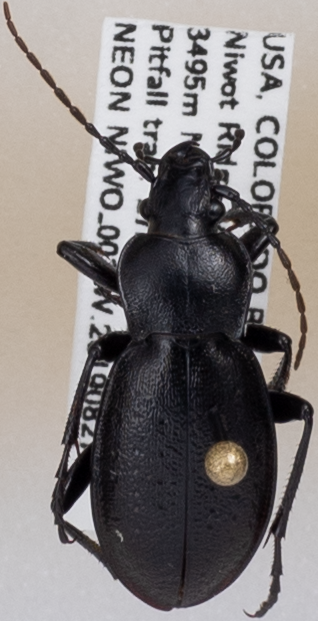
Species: Carabus taedatus
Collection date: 2019-08-27
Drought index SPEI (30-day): -1.028
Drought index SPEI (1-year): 0.27
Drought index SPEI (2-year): -0.39